2019 Supercopa MX

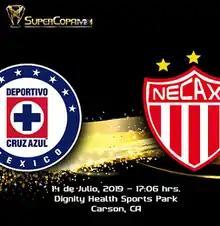

The 2019 Supercopa MX was a Mexican football match-up played on 14 July 2019, and is the most-recent edition of the Supercopa MX. It was contested by the champions of the Apertura 2018 Copa MX, Cruz Azul, and the champions of the 2018 Supercopa MX, Necaxa, due to the Clausura 2019 Copa MX champion América competing in the 2019 Campeón de Campeones. Like the previous four editions, the 2019 Supercopa MX was contested in a single-leg format at a neutral venue in the United States. This match took place at the Dignity Health Sports Park in Carson, California for the fourth consecutive year.